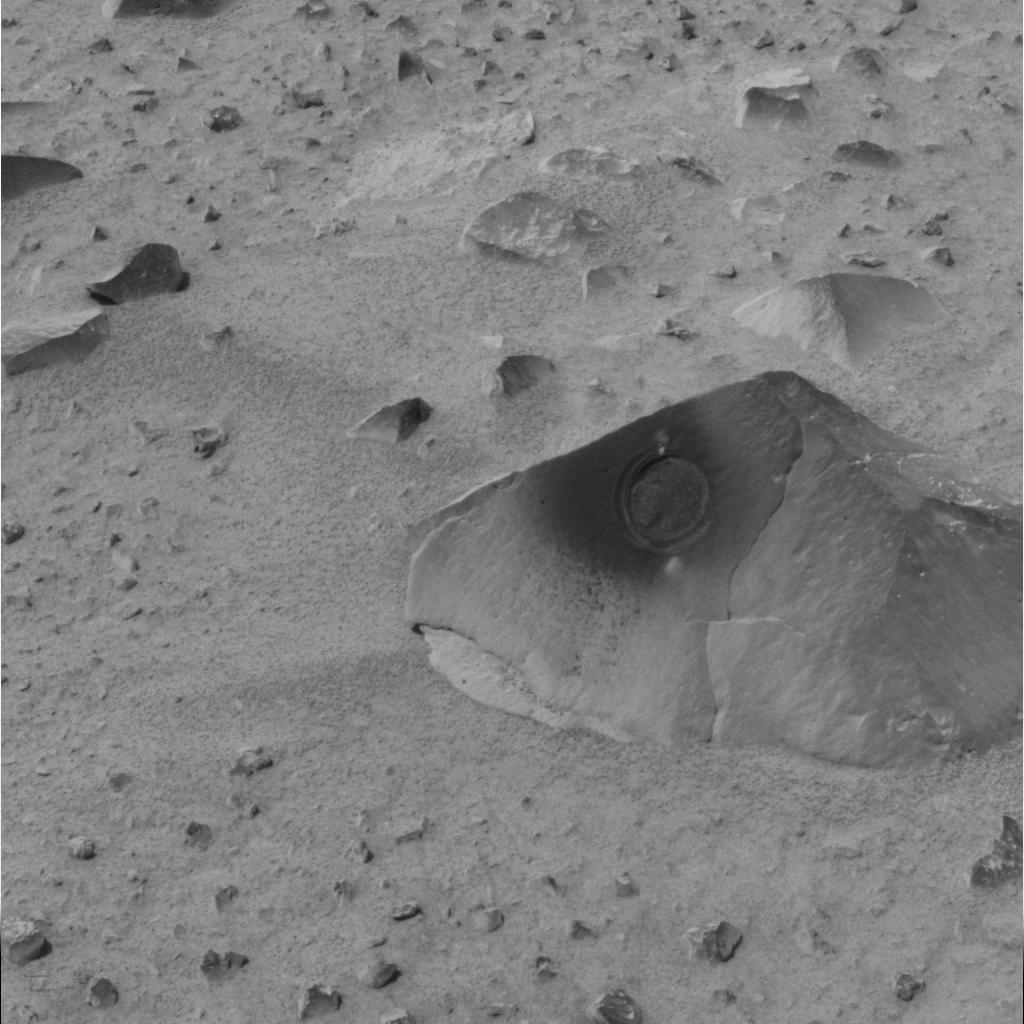
Surface features visible: Rock Abrasion Tool (RAT) Brushed Target, Rock Abrasion Tool (RAT) Hole, Rock Outcrops, Clasts, Soil, Spherules, Nearby Surface